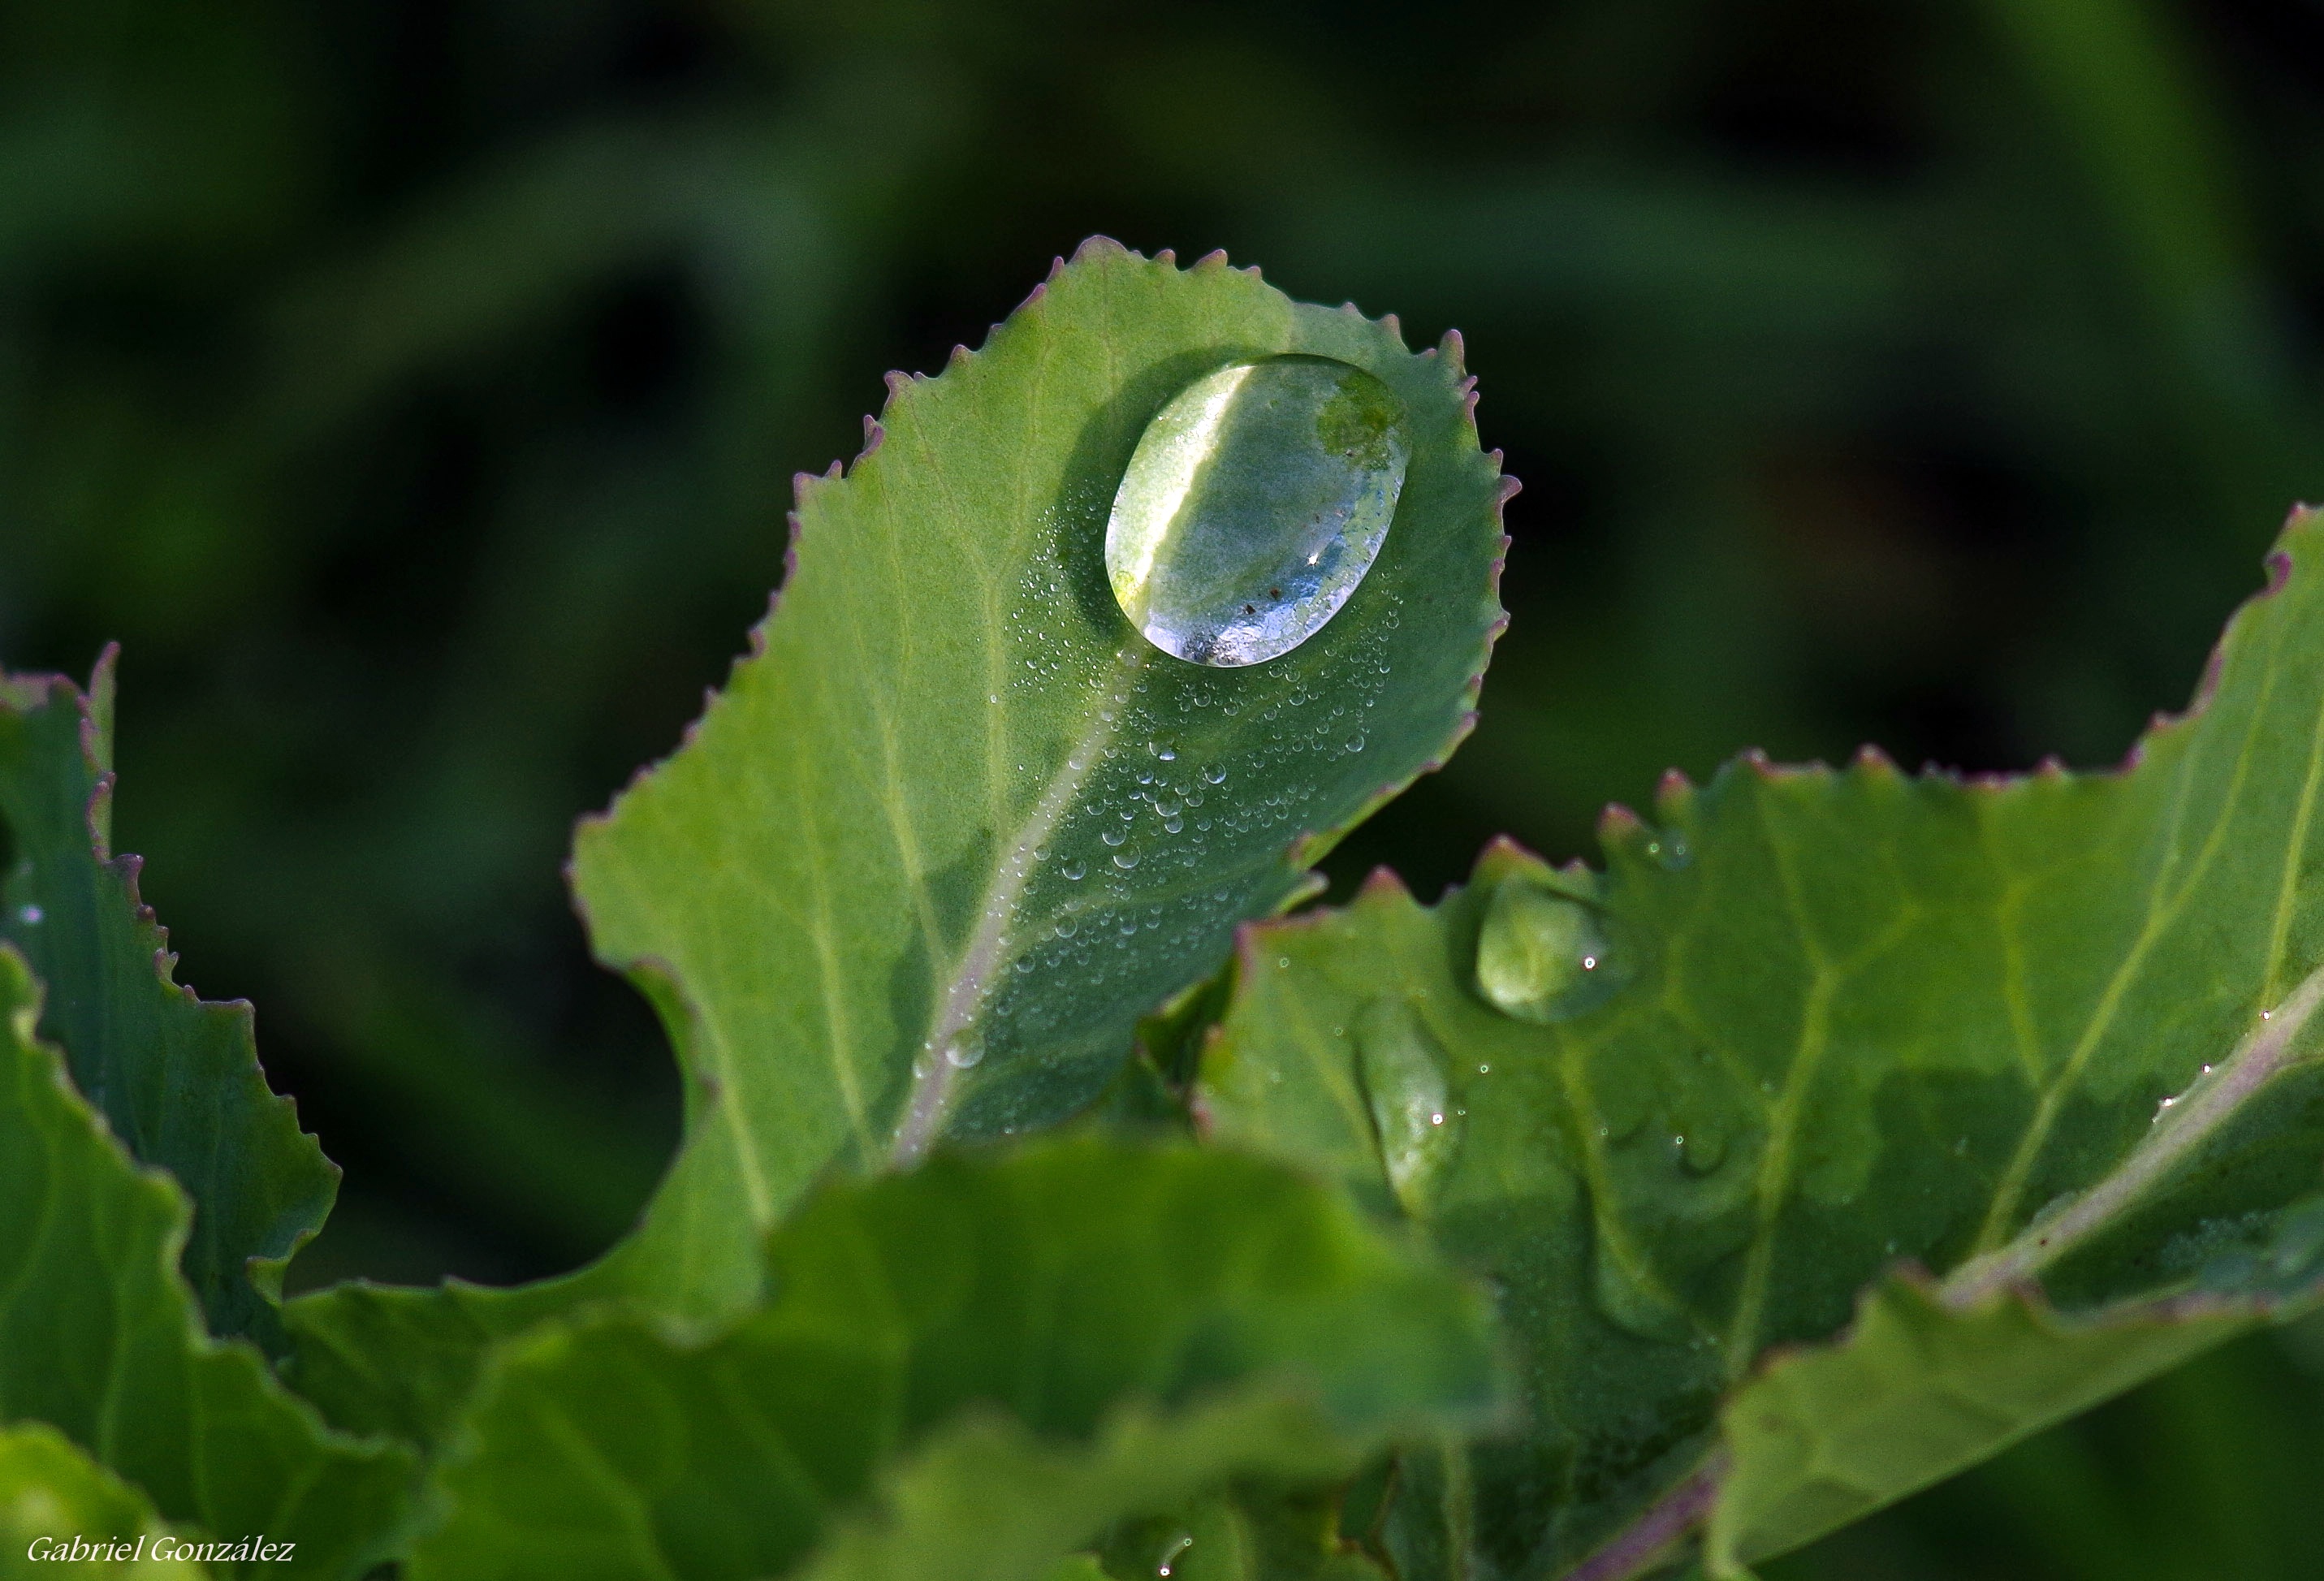
nature, plant, photography, leaf, flower, green, produce, insect, macro, flora, flowers, close up, naturaleza, flores, ggl1, gaby1, pentaxk30, superparagon135mm, macro photography, flowering plant, annual plant, plant stem, land plant